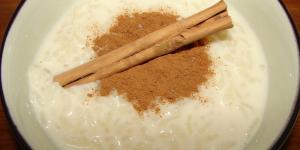
manjar de arroz